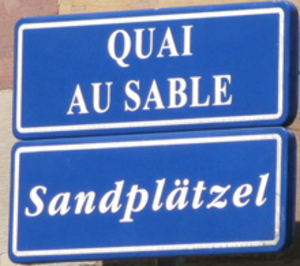
Panneau bilingual en Strasbourg (français et allemand alsacien).